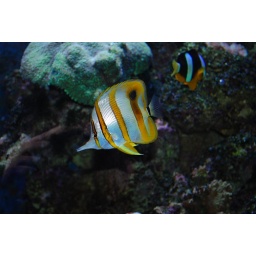
Salt water fish in aquarium